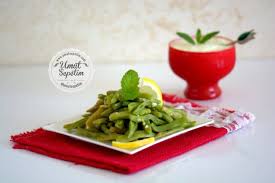
Yemek: taze_fasulye